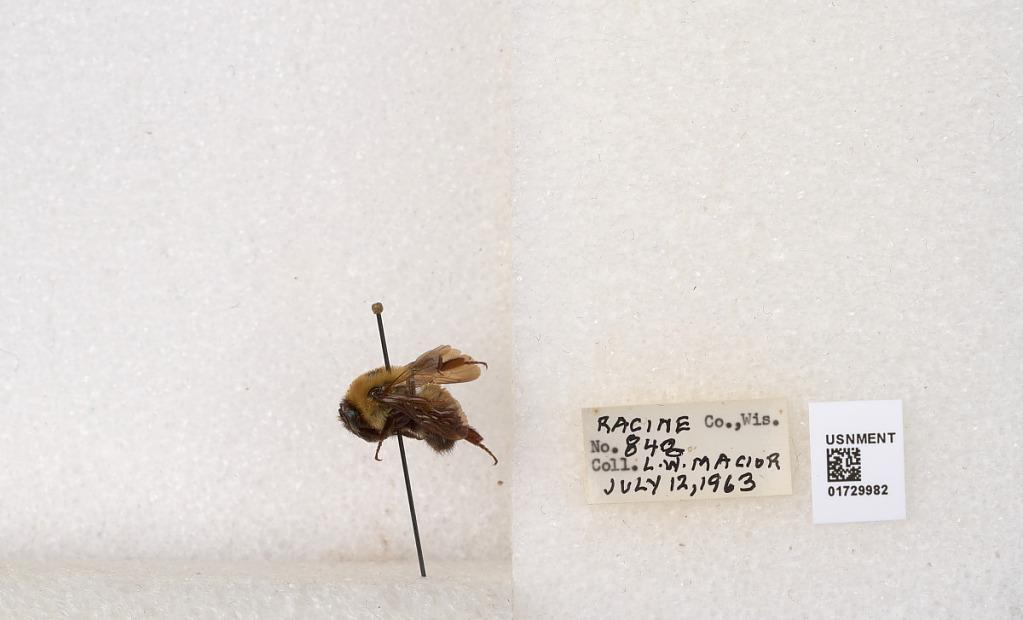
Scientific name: Bombus (Separatobombus) griseocollis (De Geer)
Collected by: L. Macior
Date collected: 1963-7-12
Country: United States
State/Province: Wisconsin
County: Racine
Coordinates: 42.7299, -87.8123